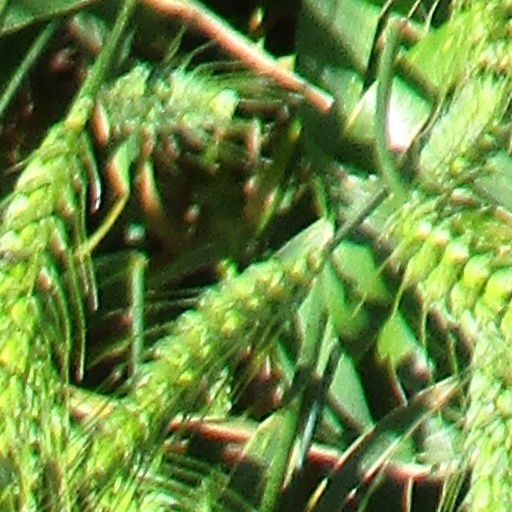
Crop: wheat